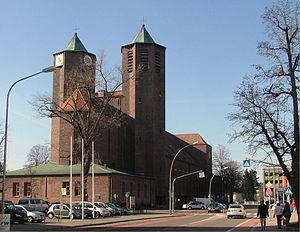
Thomas Wechs est un architecte allemand.